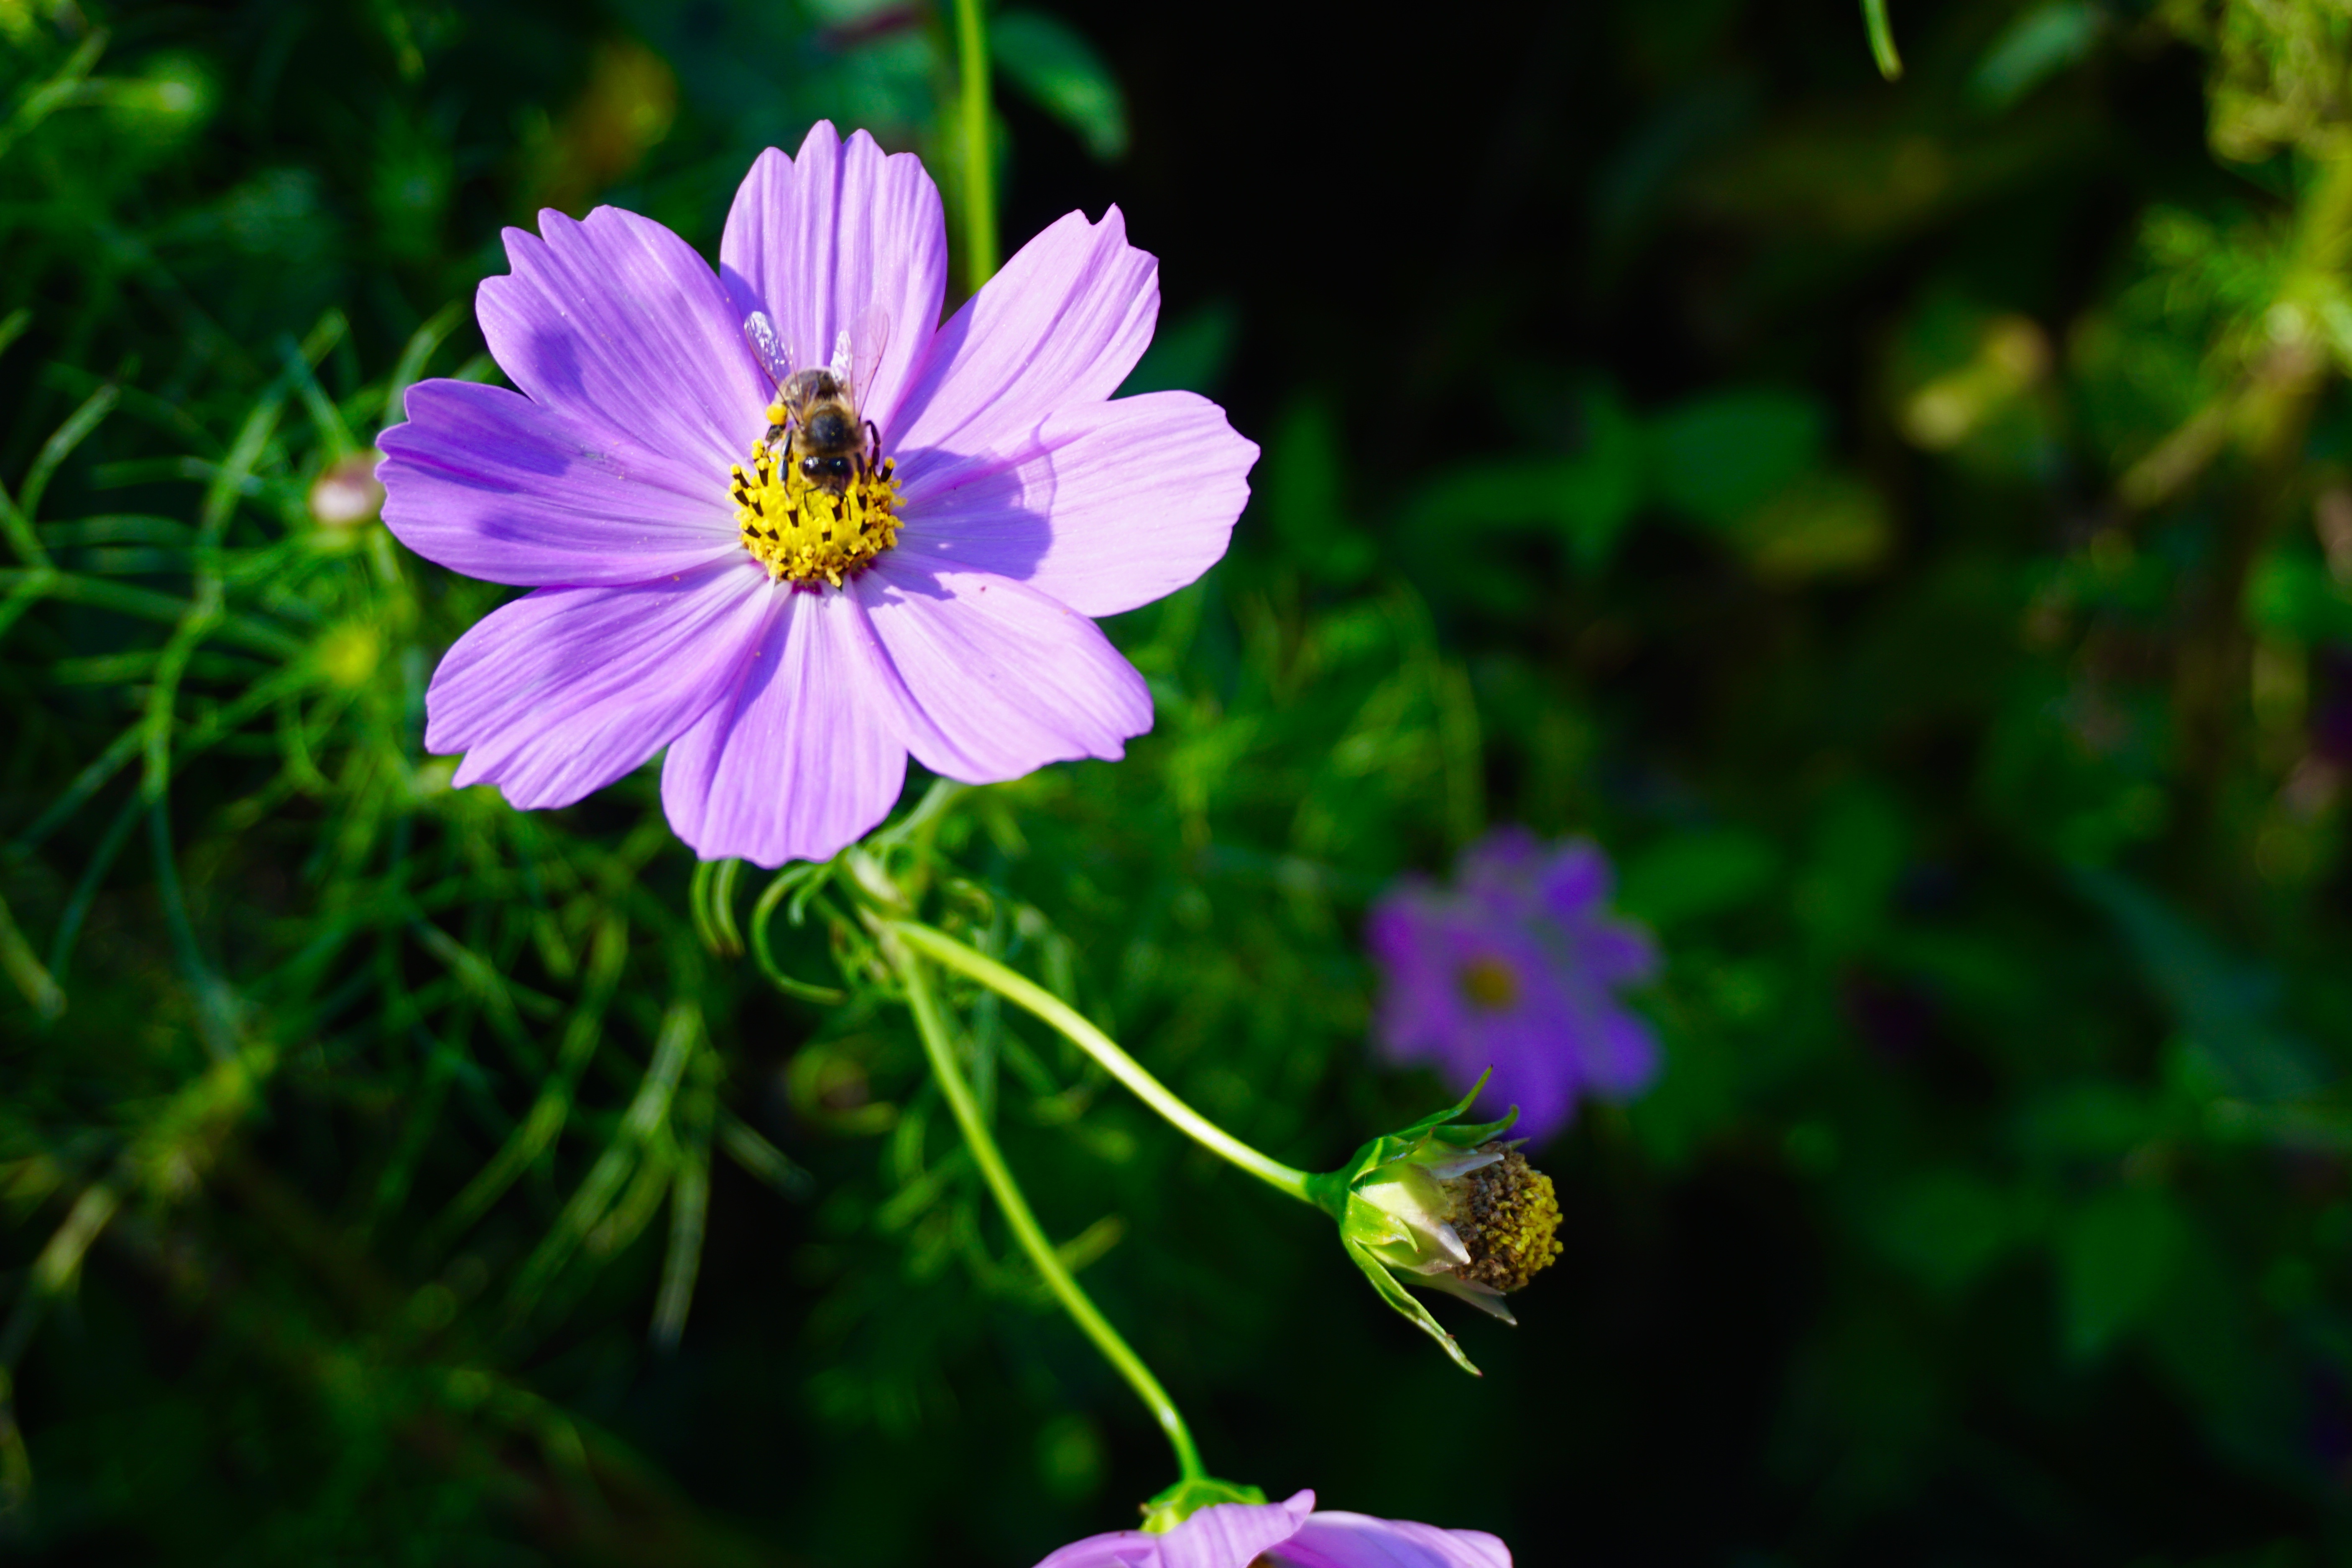
nature, blossom, plant, meadow, flower, petal, green, botany, flora, wildflower, macro photography, flowering plant, daisy family, land plant, garden cosmos